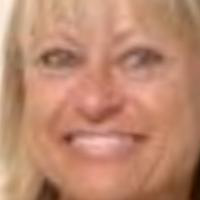
Age group: age 56-65